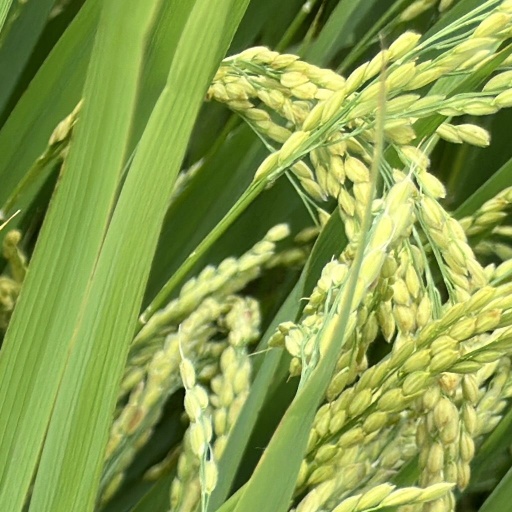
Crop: rice